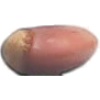
Label: hazelnut